Leon County, Florida

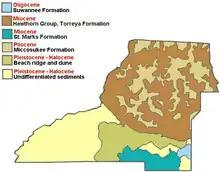
Geological make-up of Leon County

Leon County encompasses basement rock composed of basalts of the Triassic and Jurassic from ~251 to 145 million years ago interlayered with Mesozoic sedimentary rocks. The layers above the basement are carbonate rock created from dying foraminifera, bryozoa, mollusks, and corals from as early as the Paleocene, a period of ~66—55.8 Ma.